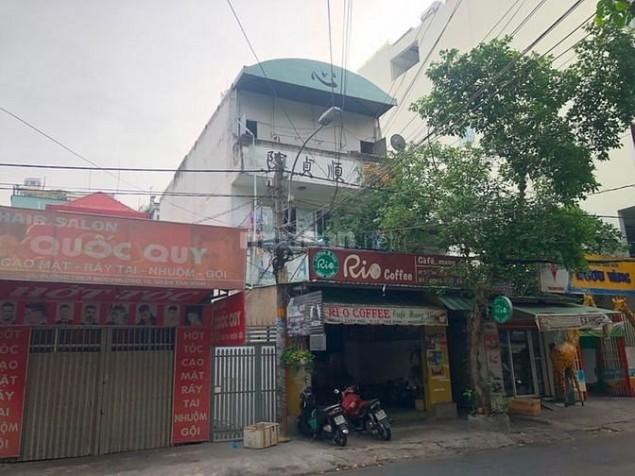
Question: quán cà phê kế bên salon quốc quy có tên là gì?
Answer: rio